Beddawi

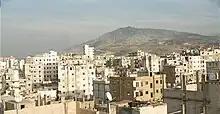

Beddawi, also spelled Beddaoui, is a town situated at the Mediterranean Sea about 5 km north of the center of Tripoli, Lebanon. It is part of Tripoli's metro area and a mainly Sunni Muslim Lebanese village. It had 6,012 eligible voters in the 2009 election. There are 4 primary schools and one secondary school and one soccer team.